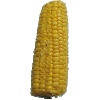
Label: Corn 1